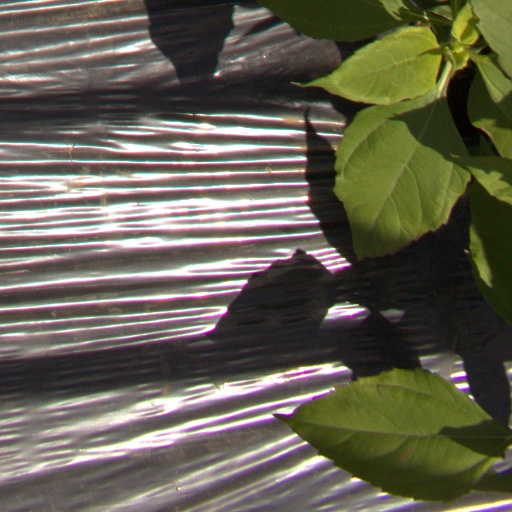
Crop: Jerusalem artichoke